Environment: real
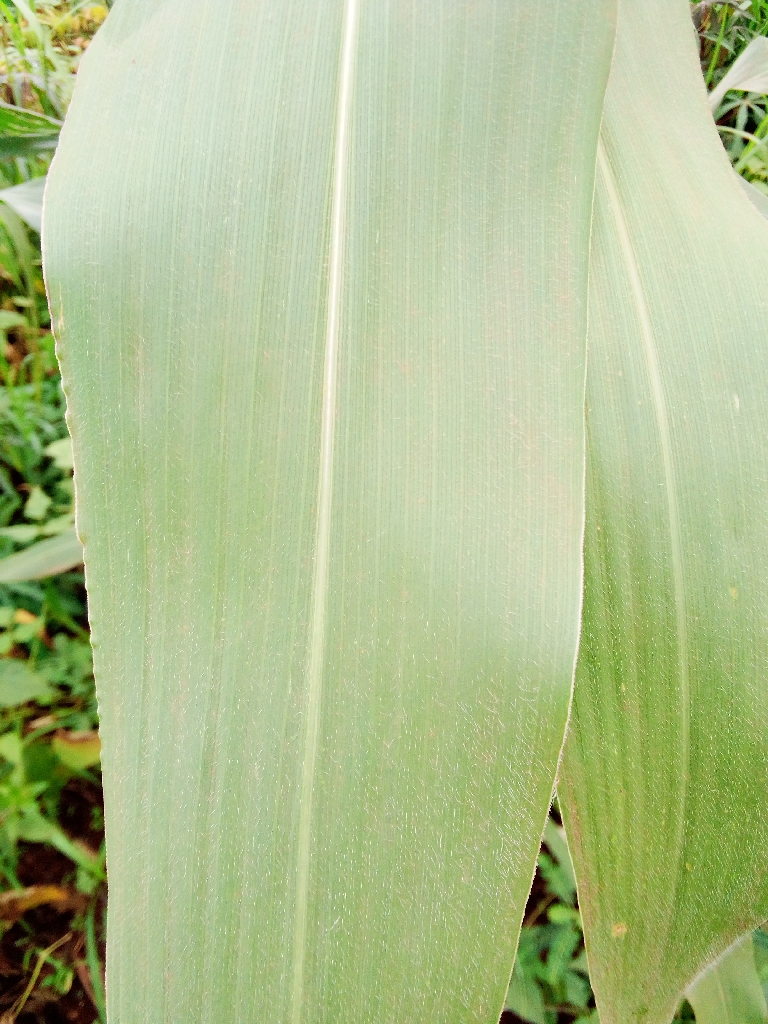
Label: healthy